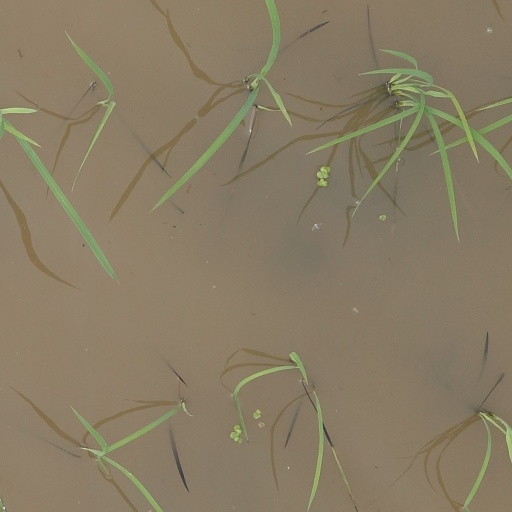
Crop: rice